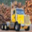
Label: truck